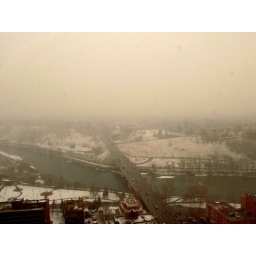
Outside my office window in Calgary, today